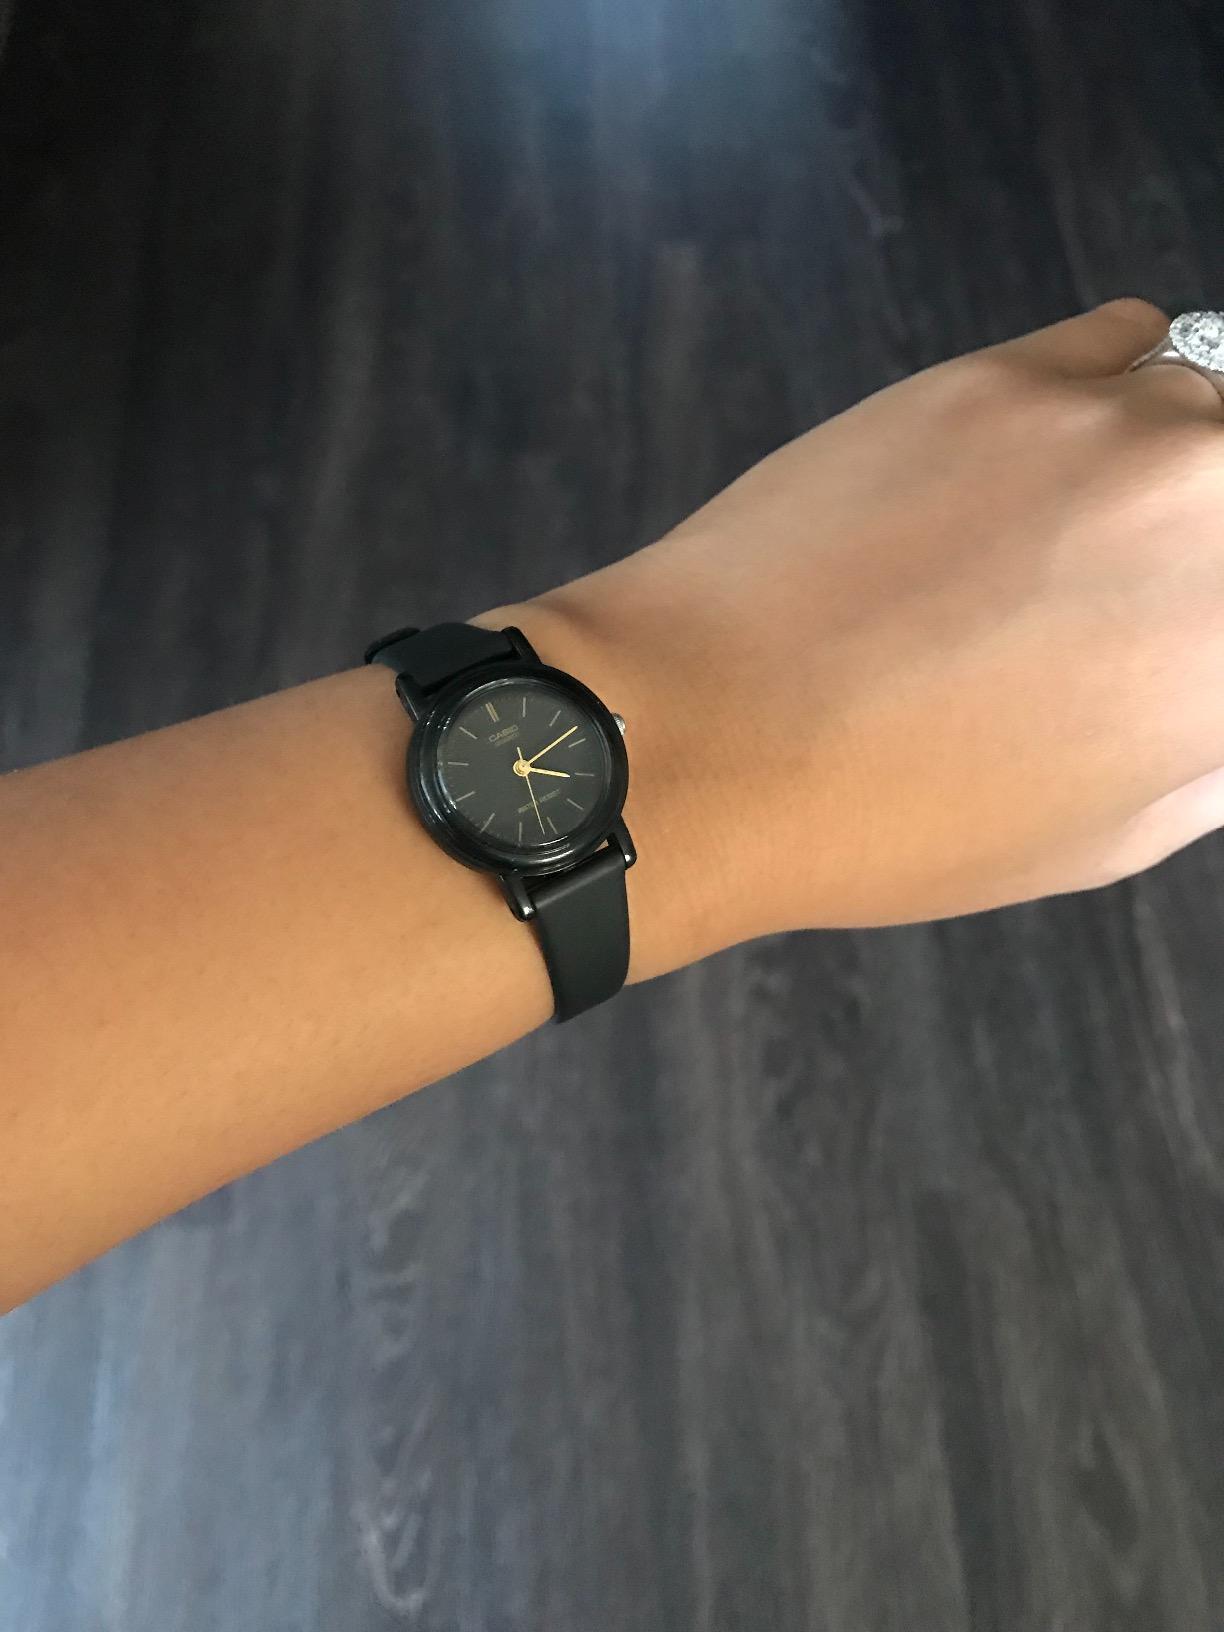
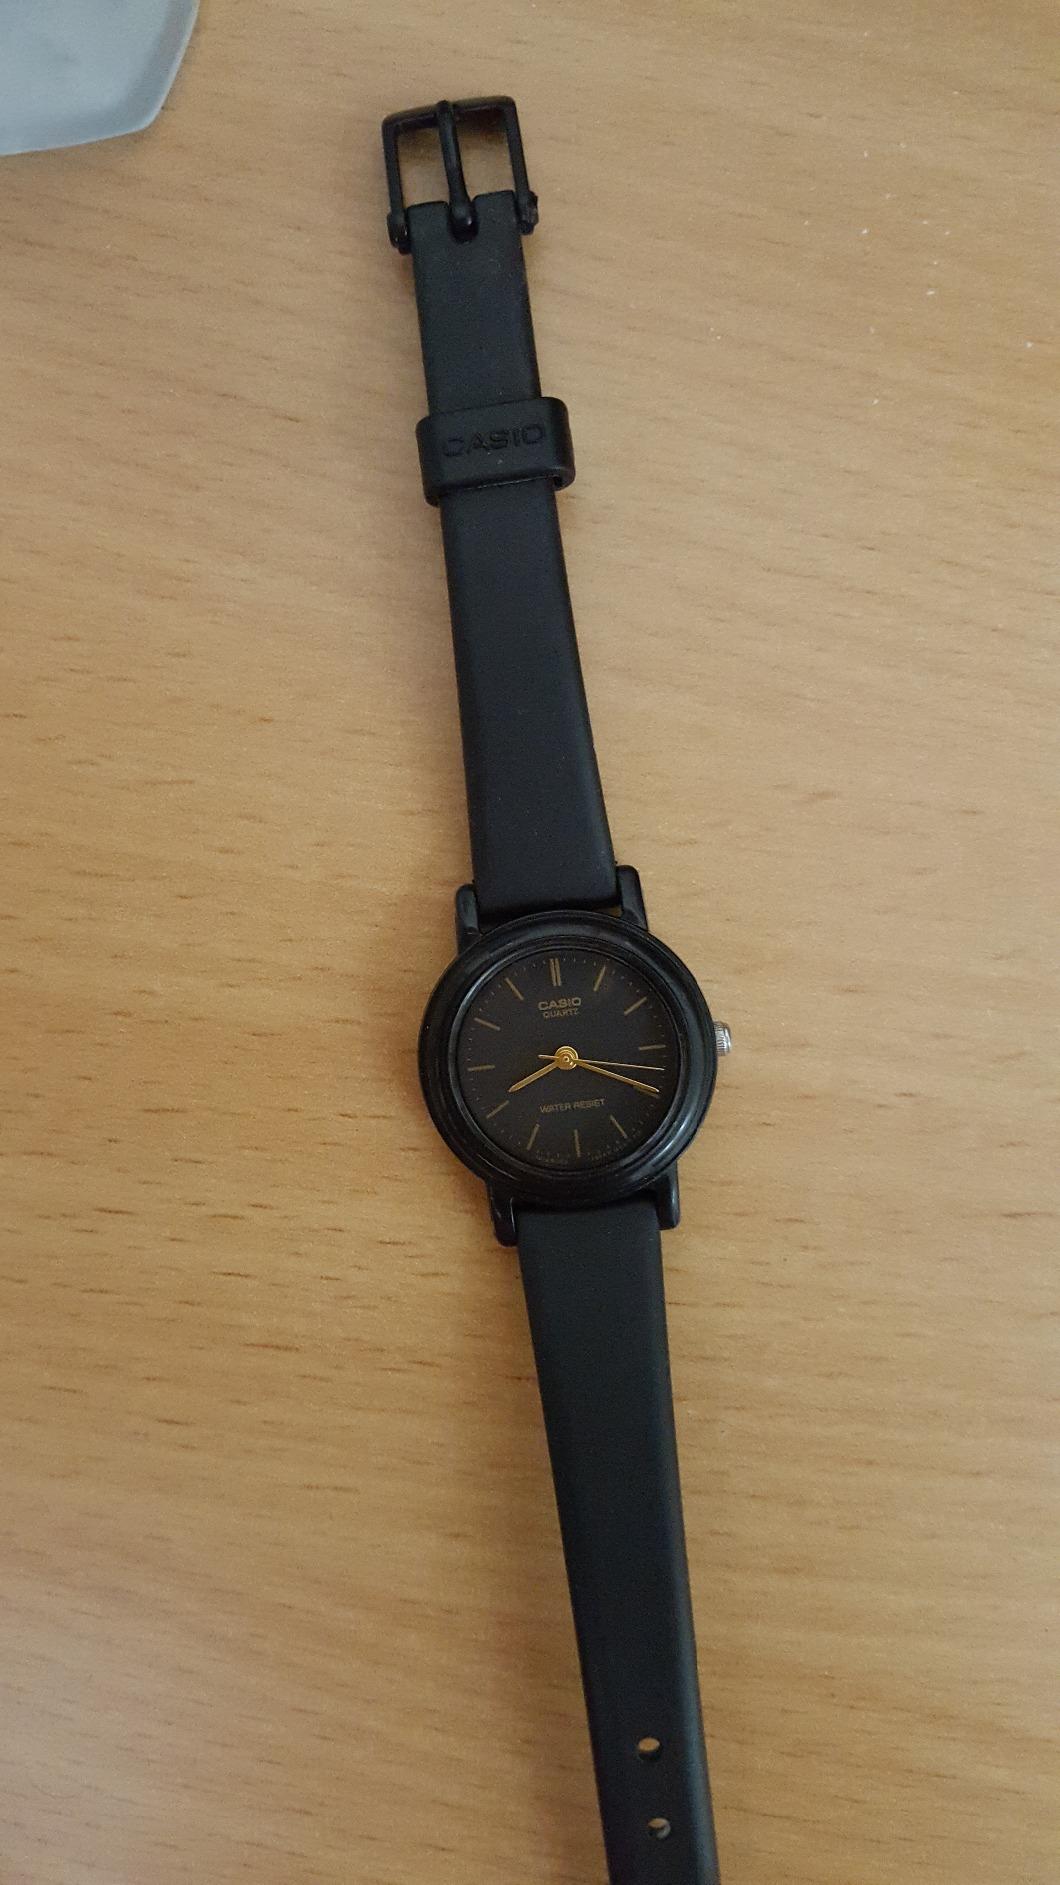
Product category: accessories_watch
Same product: yes